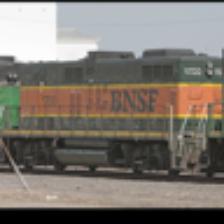
Label: NonHuman